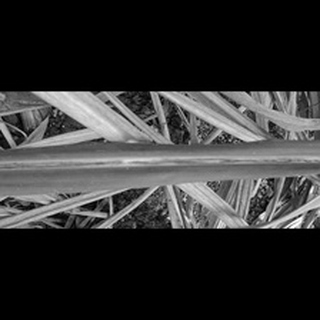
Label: sugarcane_red_rot